2006 Kolkata leather factory fire

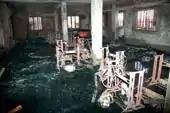
The interior of the factory after the fire had been extinguished.

The fire broke out in the factory at around 2:30 IST, as workers slept. Once they became aware of the blaze, the employees found they were unable to break through the factory's locked doors. Five fire tenders were sent to the scene, but by the time they arrived, local residents had broken down two locked gates and already rescued the surviving workers. These impromptu Rescue efforts were delayed however, when an individual carrying keys to open the door nervously dropped them while attempting to open the gate. At least 10 people were dead by the time rescuers reached the factory's interior, with a further eighteen injured. The survivors, many suffering from burns over 70 percent of their bodies, were taken to the National Medical College and Hospital, where victims had to be left on the floor due to a shortage of beds. The hospital did not have a burns unit, and the only treatments available at the hospital were ointments and saline drips. The patients were eventually moved to other hospitals. Local MLA Javed Khan later said that the death toll is actually at least twelve, but there has been no official confirmation of this. The Rapid Action Force was also deployed to maintain calm.